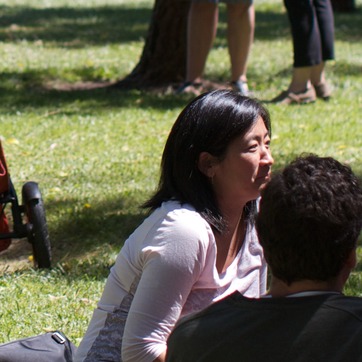
Material: hair